Pascal Costanza

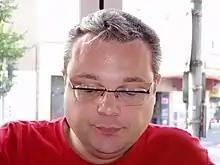
Pascal Costanza.

Pascal Costanza is a research scientist at the ExaScience Lab at Intel Belgium. He is known in the field of functional programming in LISP as well as in the aspect-oriented programming (AOP) community for contributions to this field by applying AOP through Lisp. More recently, he has developed Context-oriented programming, with Robert Hirschfeld.